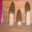
Label: mushroom